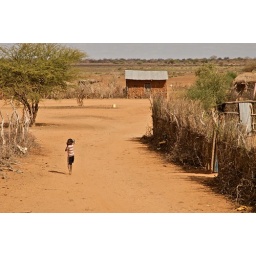
Young boy carrying home a can of vegetable oil from a World Food Program food distribution in Mandera District, Kenya.